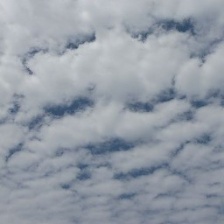
Cloud type: Cirrocumulus